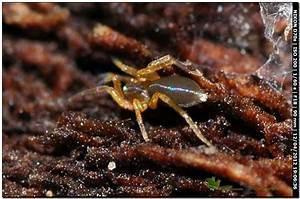
spider